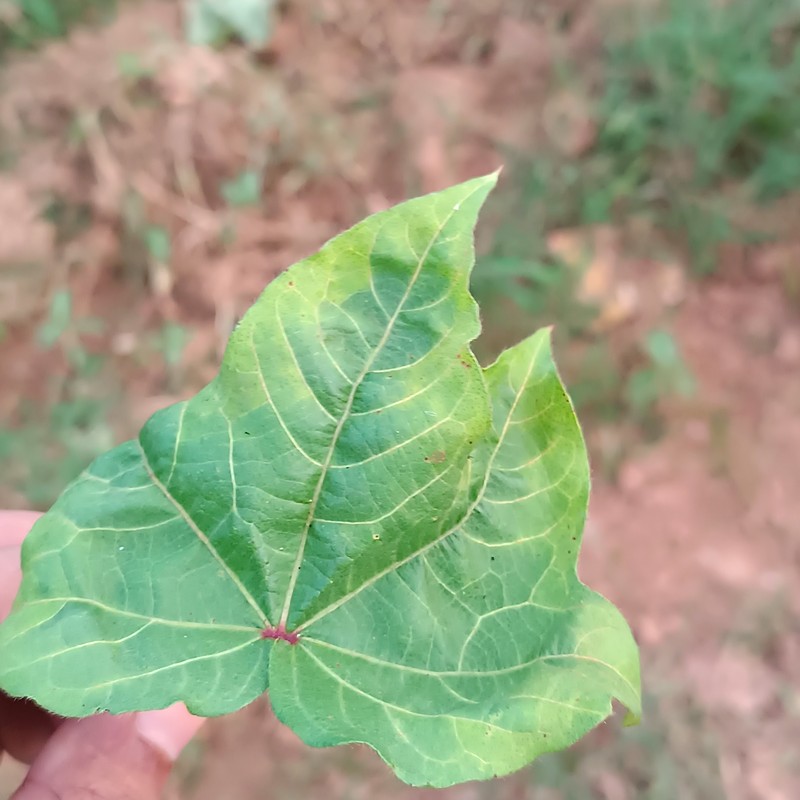
Label: Curl Virus